Sivanandi Rajadurai

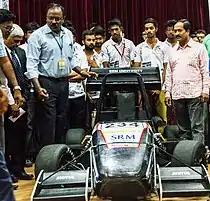

Rajadurai established a Research & Development centre in South India for Sharda Motor Industries Ltd. The centre's capabilities include design, development and validation of exhaust systems for emission control & Noise, Vibration, and Harshness (NVH) control. He established relationships with research institutions and provided education to young engineers on industry challenges and opportunities, including those related to globalization, over capacity, economic uncertainties, and changing consumer demands.